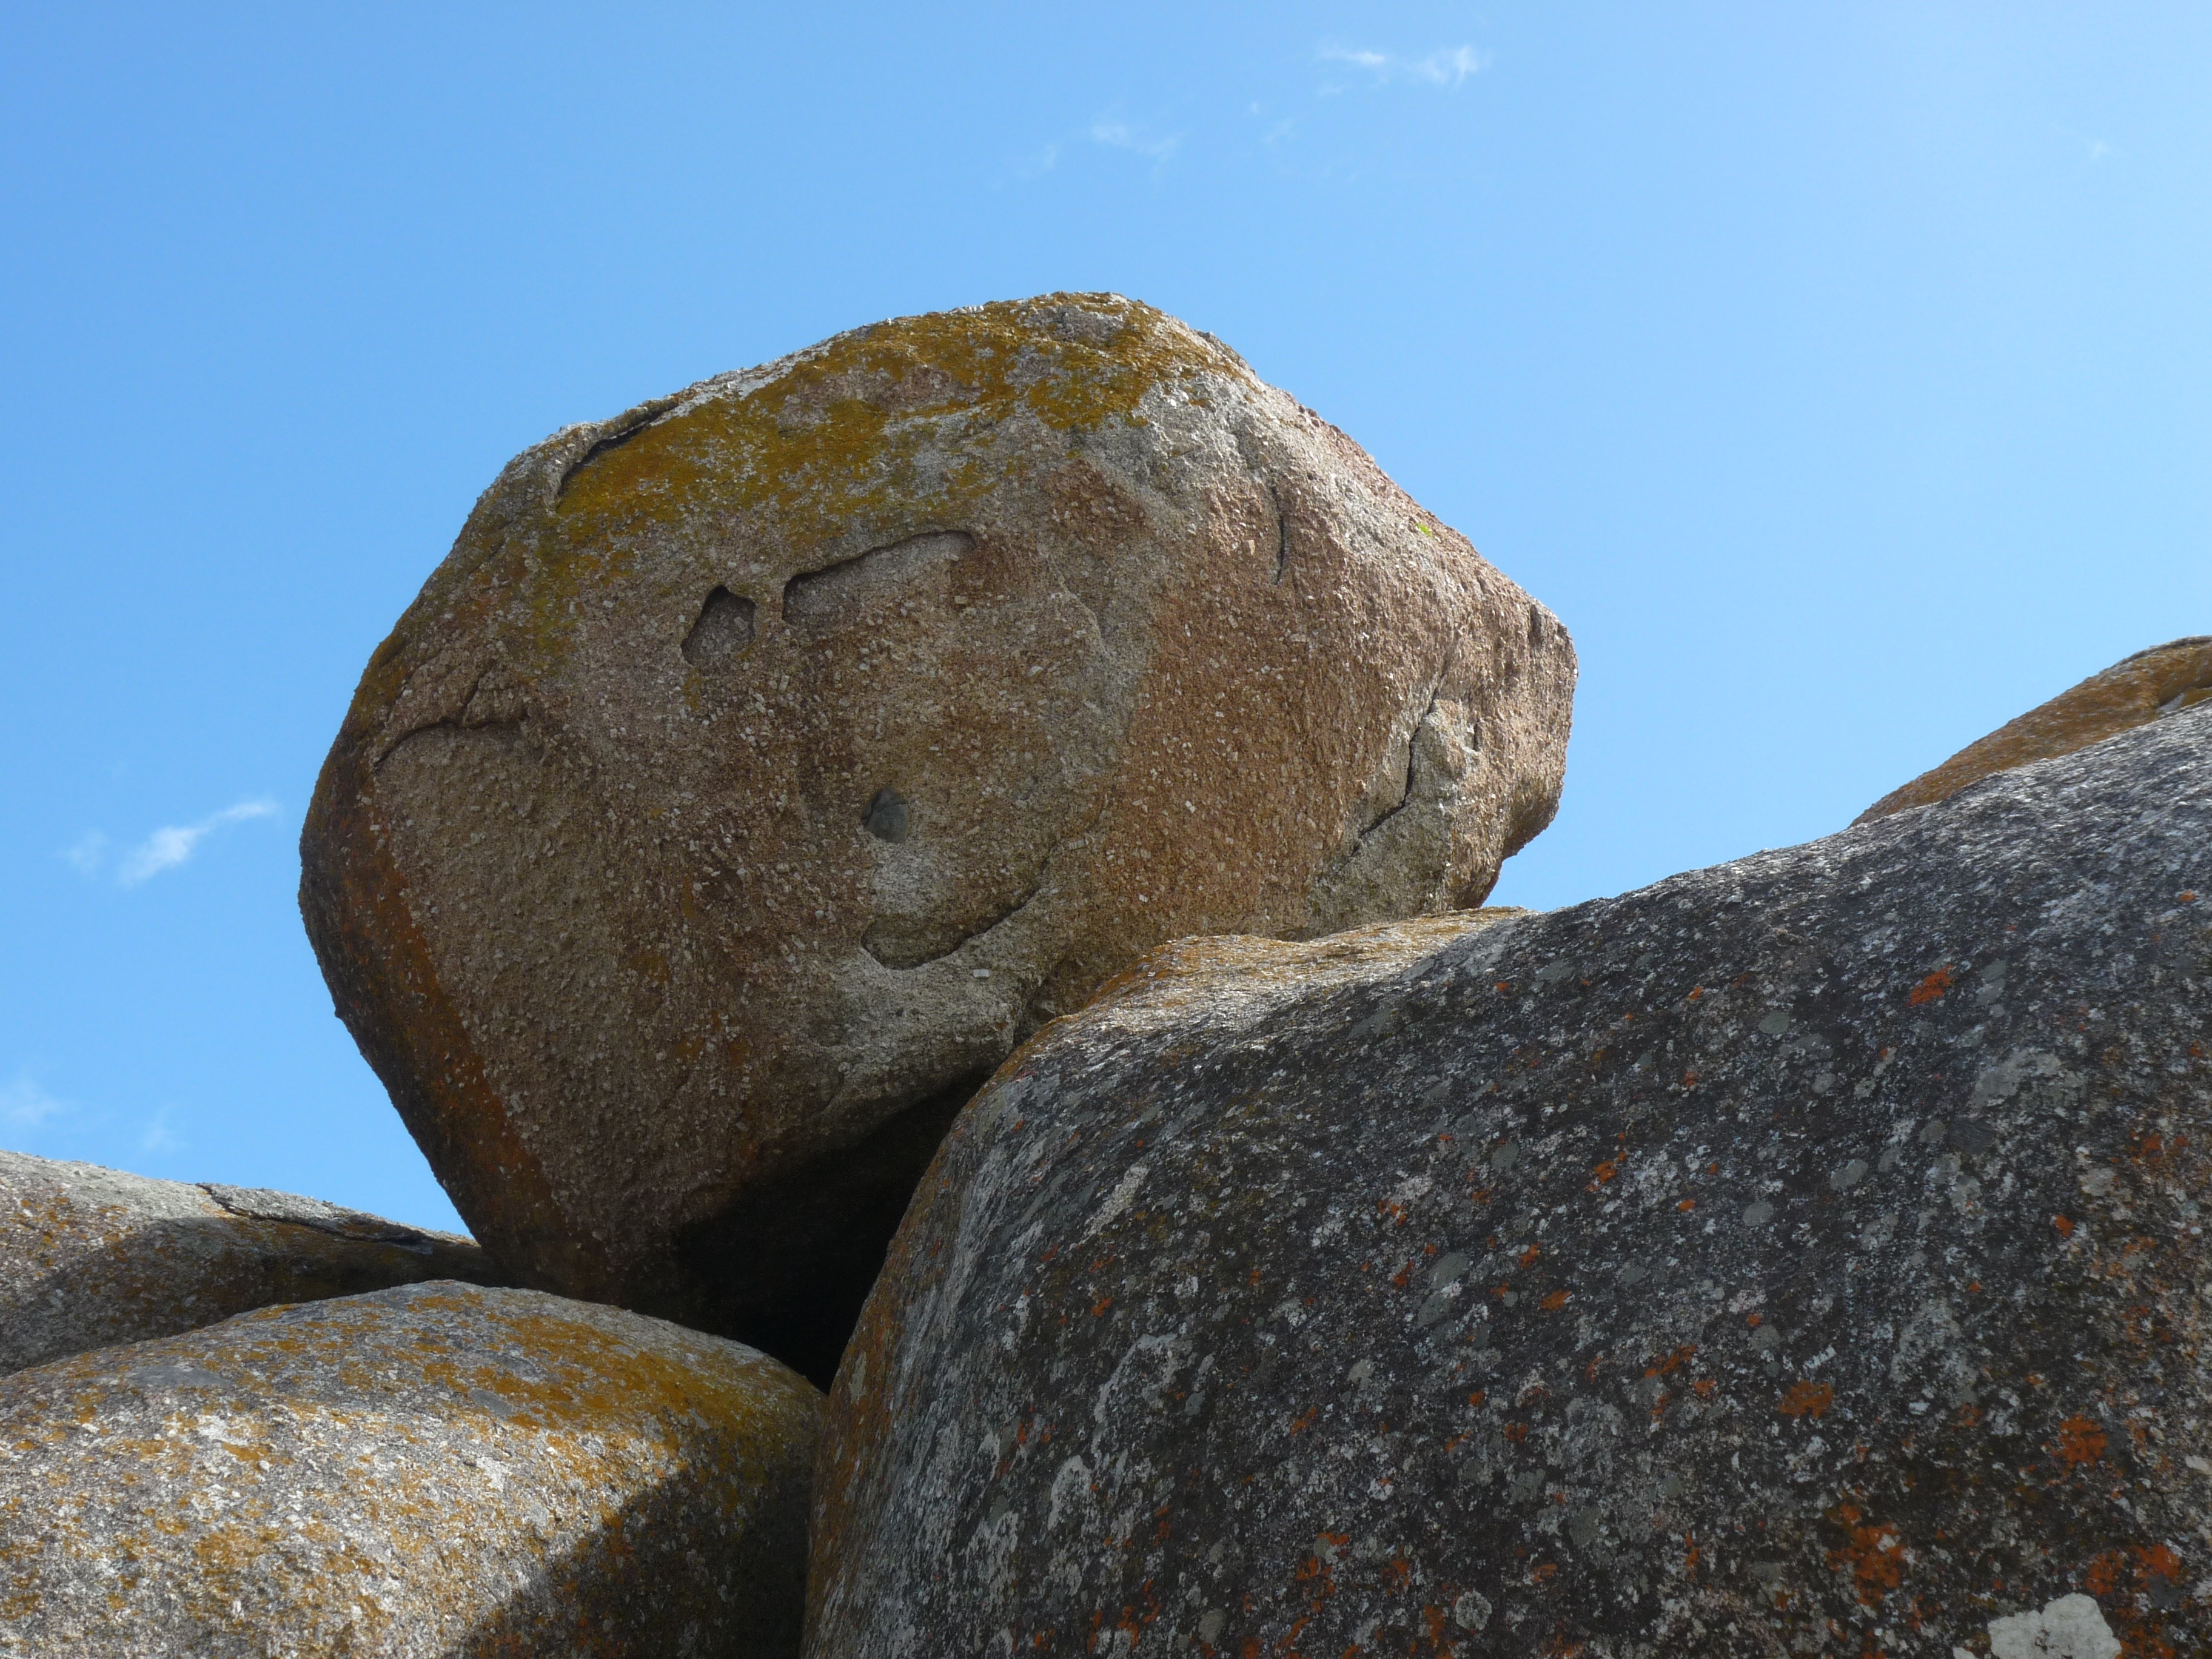
rock, mountain, hill, monument, formation, africa, material, rocks, sculpture, stones, geology, boulder, granite, monolith, natural stones, ancient history